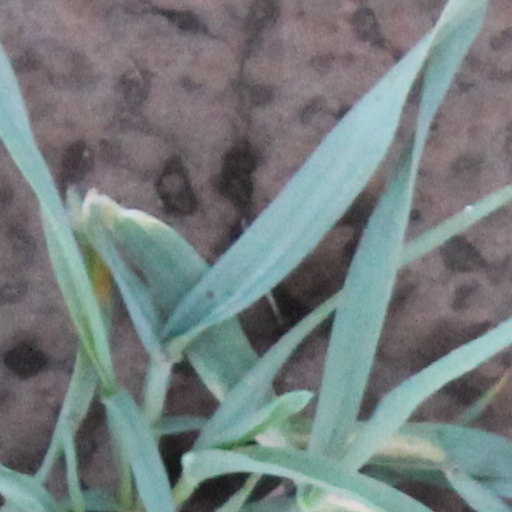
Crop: wheat